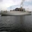
Label: ship